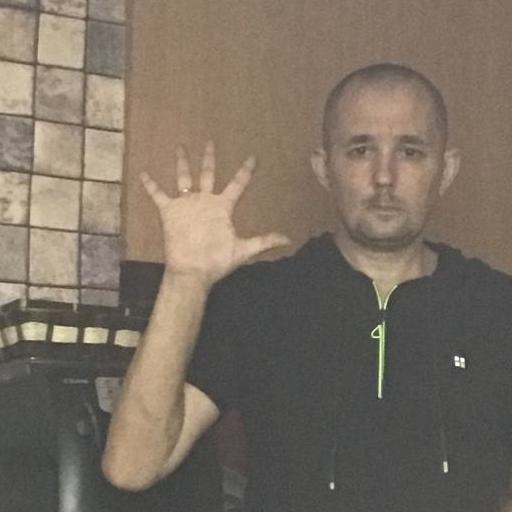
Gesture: palm